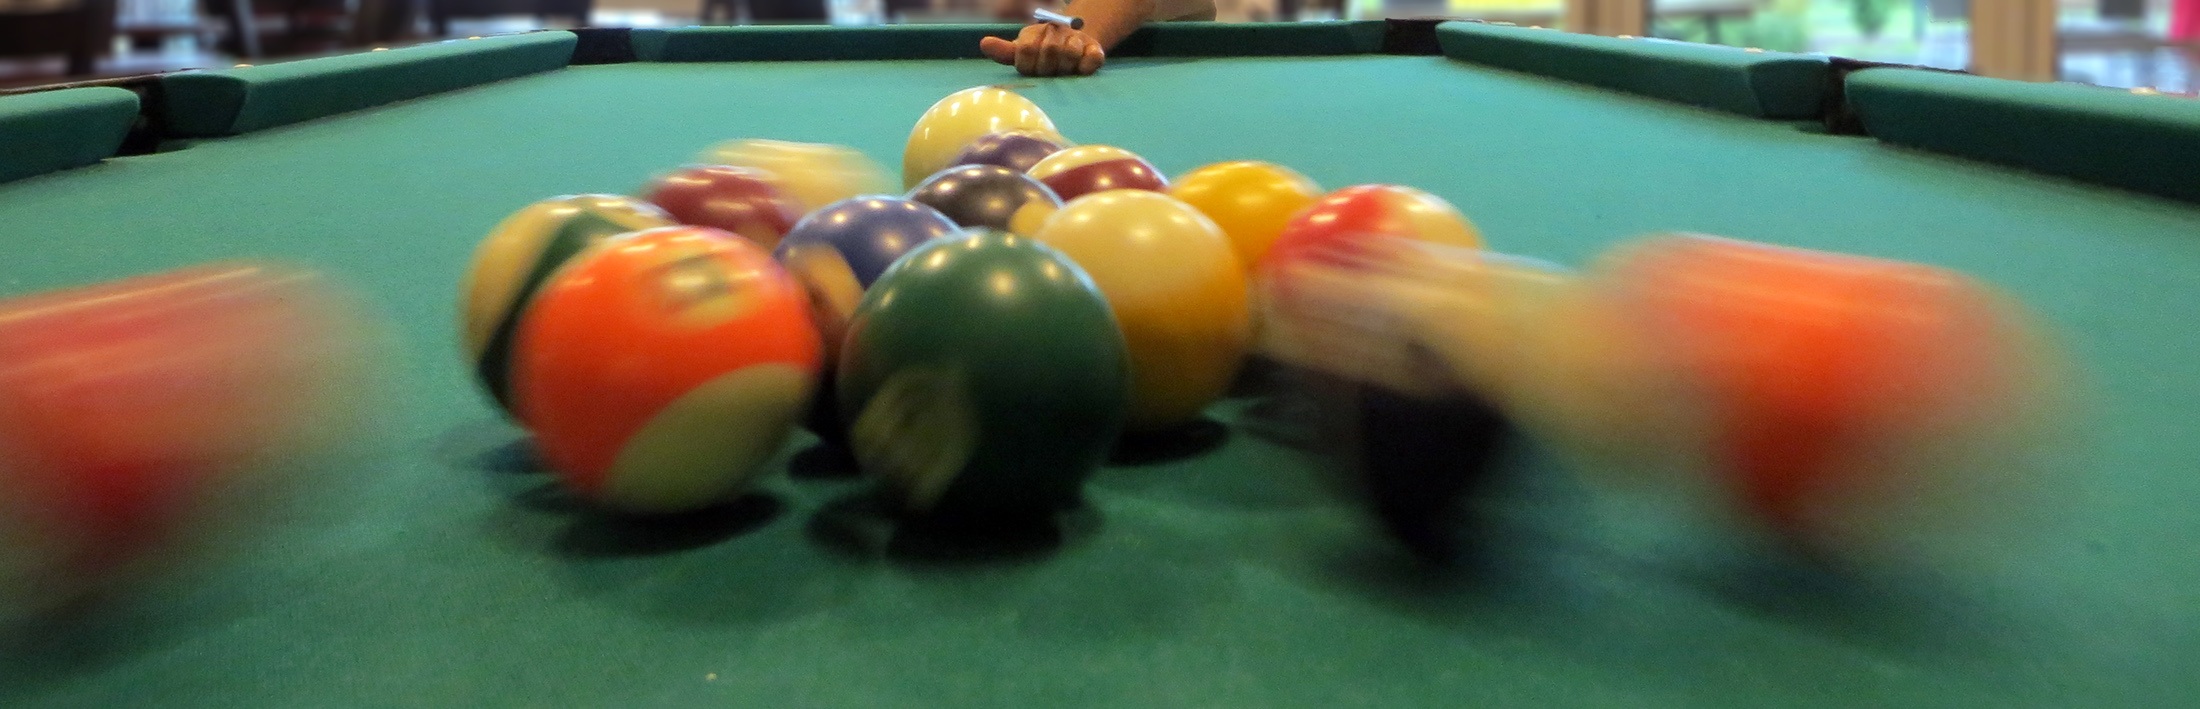
table, sport, play, recreation, pool, skill, sports, balls, games, push, company, koe, objectives, calculation, billiards, pool billiards, individual sports, indoor games and sports, cue sports, carom billiards, english billiards, nine ball